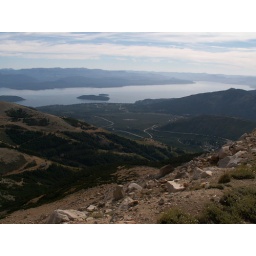
veiws over lake Nahuel Huapi from the top of the mountain